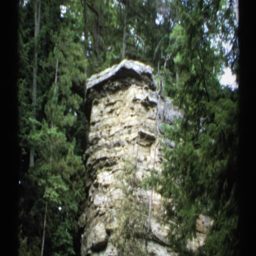
a rock face within a dense forest , seen at daytime